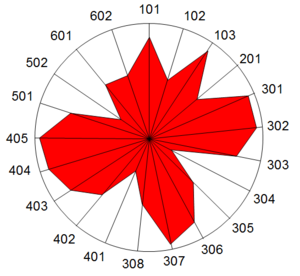
Exemple de rosace réalisée à partir des résultats de la méthode MARION.
La méthode d'analyse de risques informatiques orientée par niveau est une méthode d'audit, proposée depuis 1983 par le CLUSIF, visant à évaluer le niveau de sécurité informatique d'une entreprise. L'objectif est double :